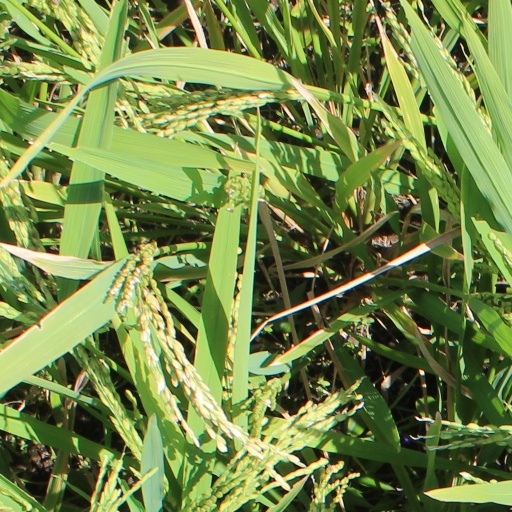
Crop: rice